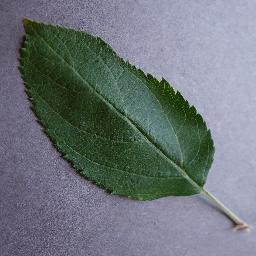
Label: Apple___healthy